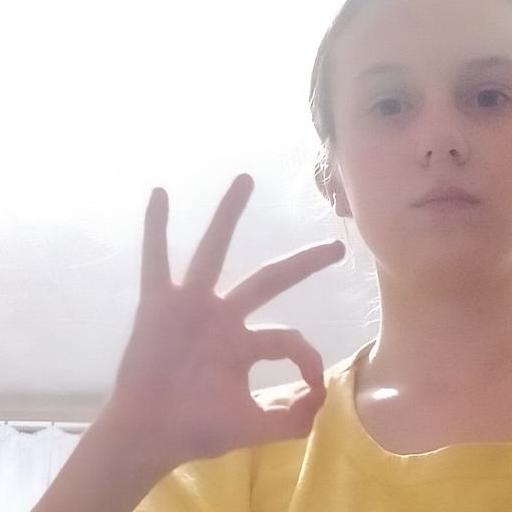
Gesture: ok